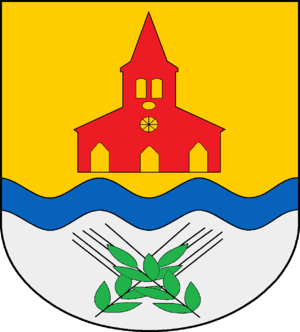
Klein Wesenberg est une commune allemande du Schleswig-Holstein, située dans l'arrondissement de Stormarn, à cinq kilomètres au sud-est de Reinfeld, près de la ville de Lübeck. Klein Wesenberg fait partie de l'Amt Nordstormarn qui regroupe douze communes autour de Reinfeld.